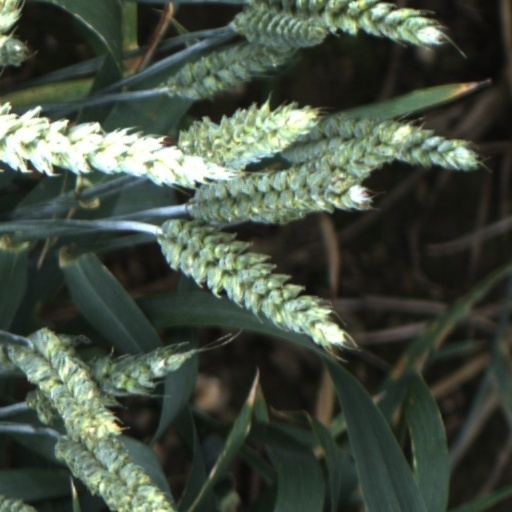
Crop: wheat